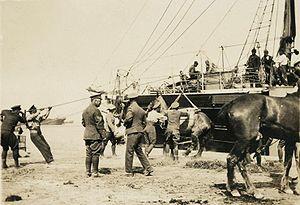
Durant la Première Guerre mondiale, le rôle du cheval connaît une transition liée à l'évolution stratégique et tactique du conflit armé. Alors que la cavalerie est considérée, au début des hostilités, comme l'élément offensif par excellence des forces armées, elle se révèle vulnérable face à la modernisation de l'artillerie et des armes lourdes, telles que la mitrailleuse. C'est la raison pour laquelle elle est progressivement remplacée par des divisions blindées mécanisées, la présence de chevaux ne devenant plus que ponctuelle sur les champs de bataille. Cette évolution se produit parallèlement au développement du char d'assaut, ce qui ne manque pas d'accélérer le processus, ce dernier devenant la pièce maîtresse des tactiques de choc.